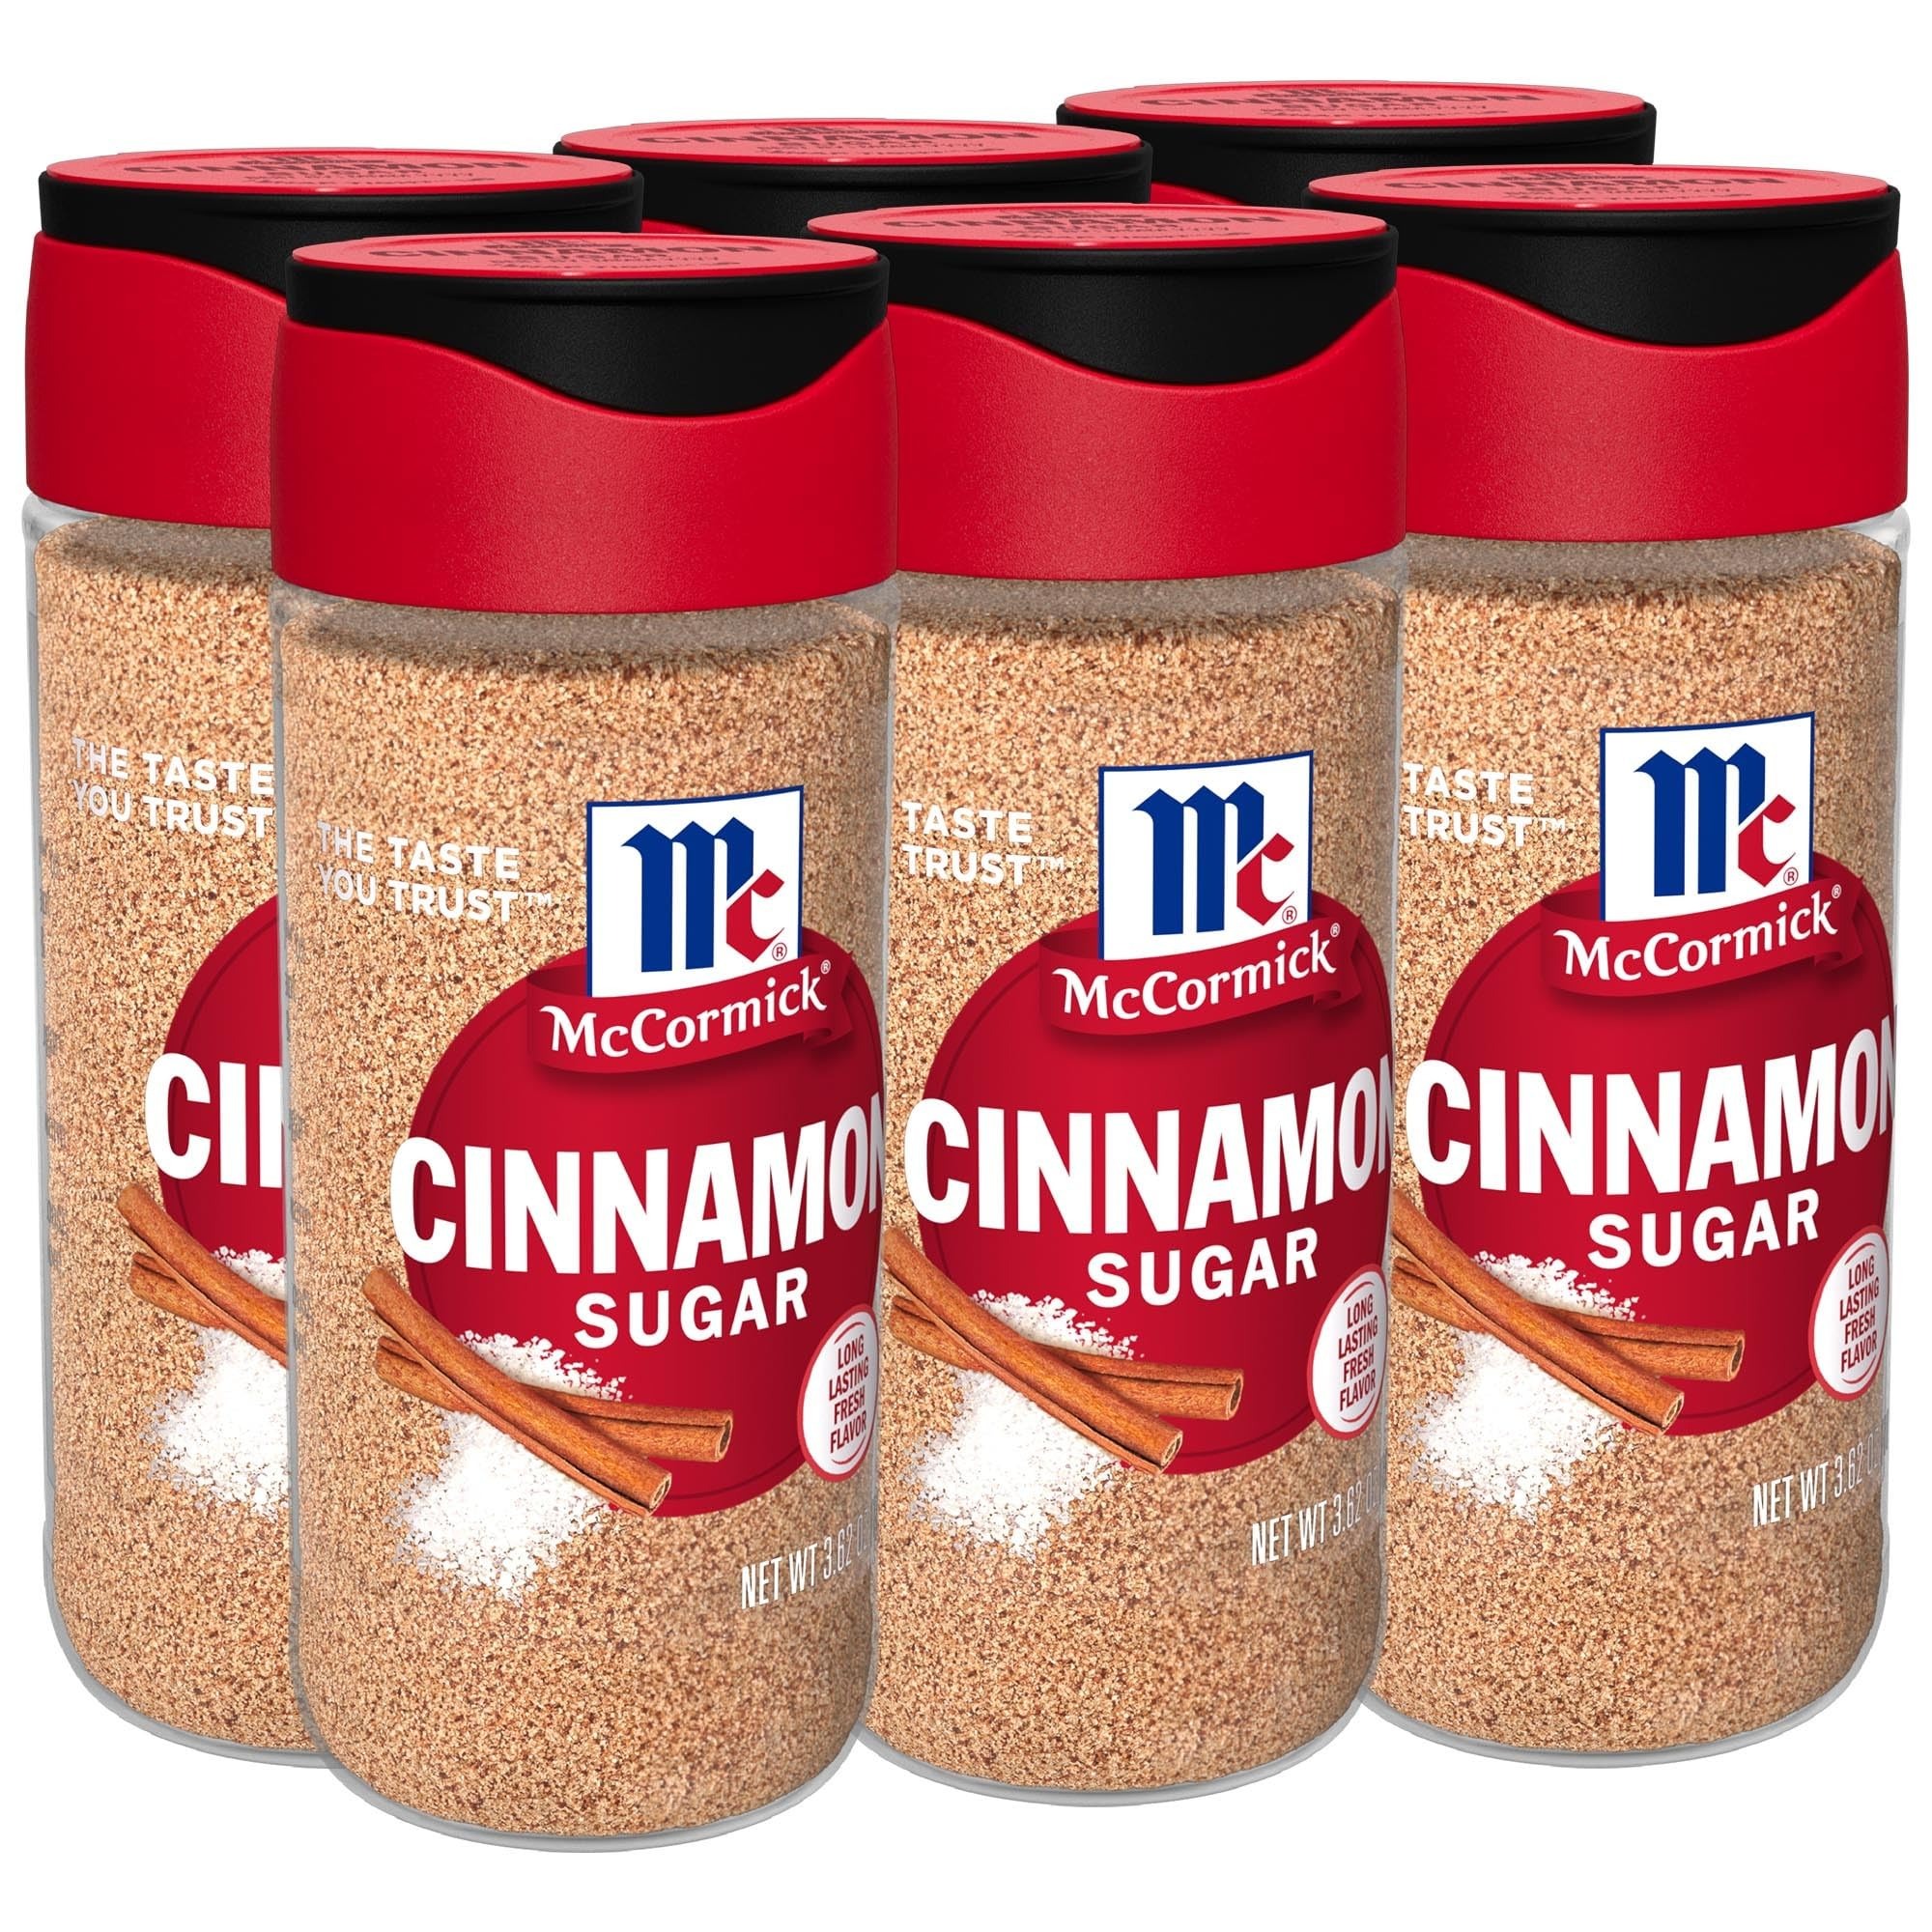
Item Name: McCormick Cinnamon Sugar, 3.62 oz (Pack of 6)
Bullet Point 1: Rich cinnamon blended with just the right amount of sugar
Bullet Point 2: McCormick Cinnamon Sugar adds warmth and sweetness to all kinds of dishes
Bullet Point 3: Made with McCormick Cinnamon
Bullet Point 4: Non GMO
Bullet Point 5: Try on buttered toast, oatmeal, French toast or coffee
Bullet Point 6: Sprinkle over tops of sugar cookies, muffins or quick breads before baking
Bullet Point 7: Adds a spicy sweet dash to fruit desserts
Value: 21.72
Unit: Ounce

Price: 5.79